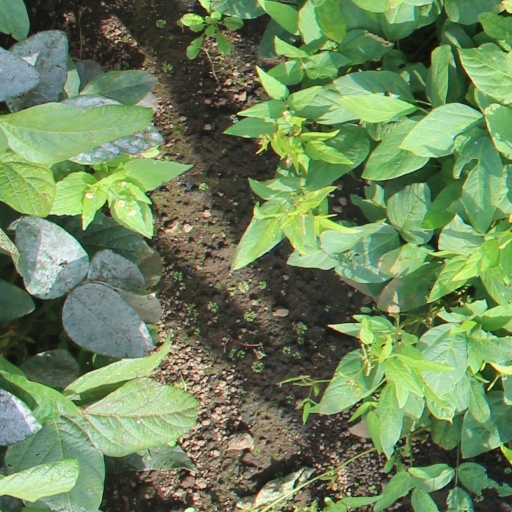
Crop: soybean